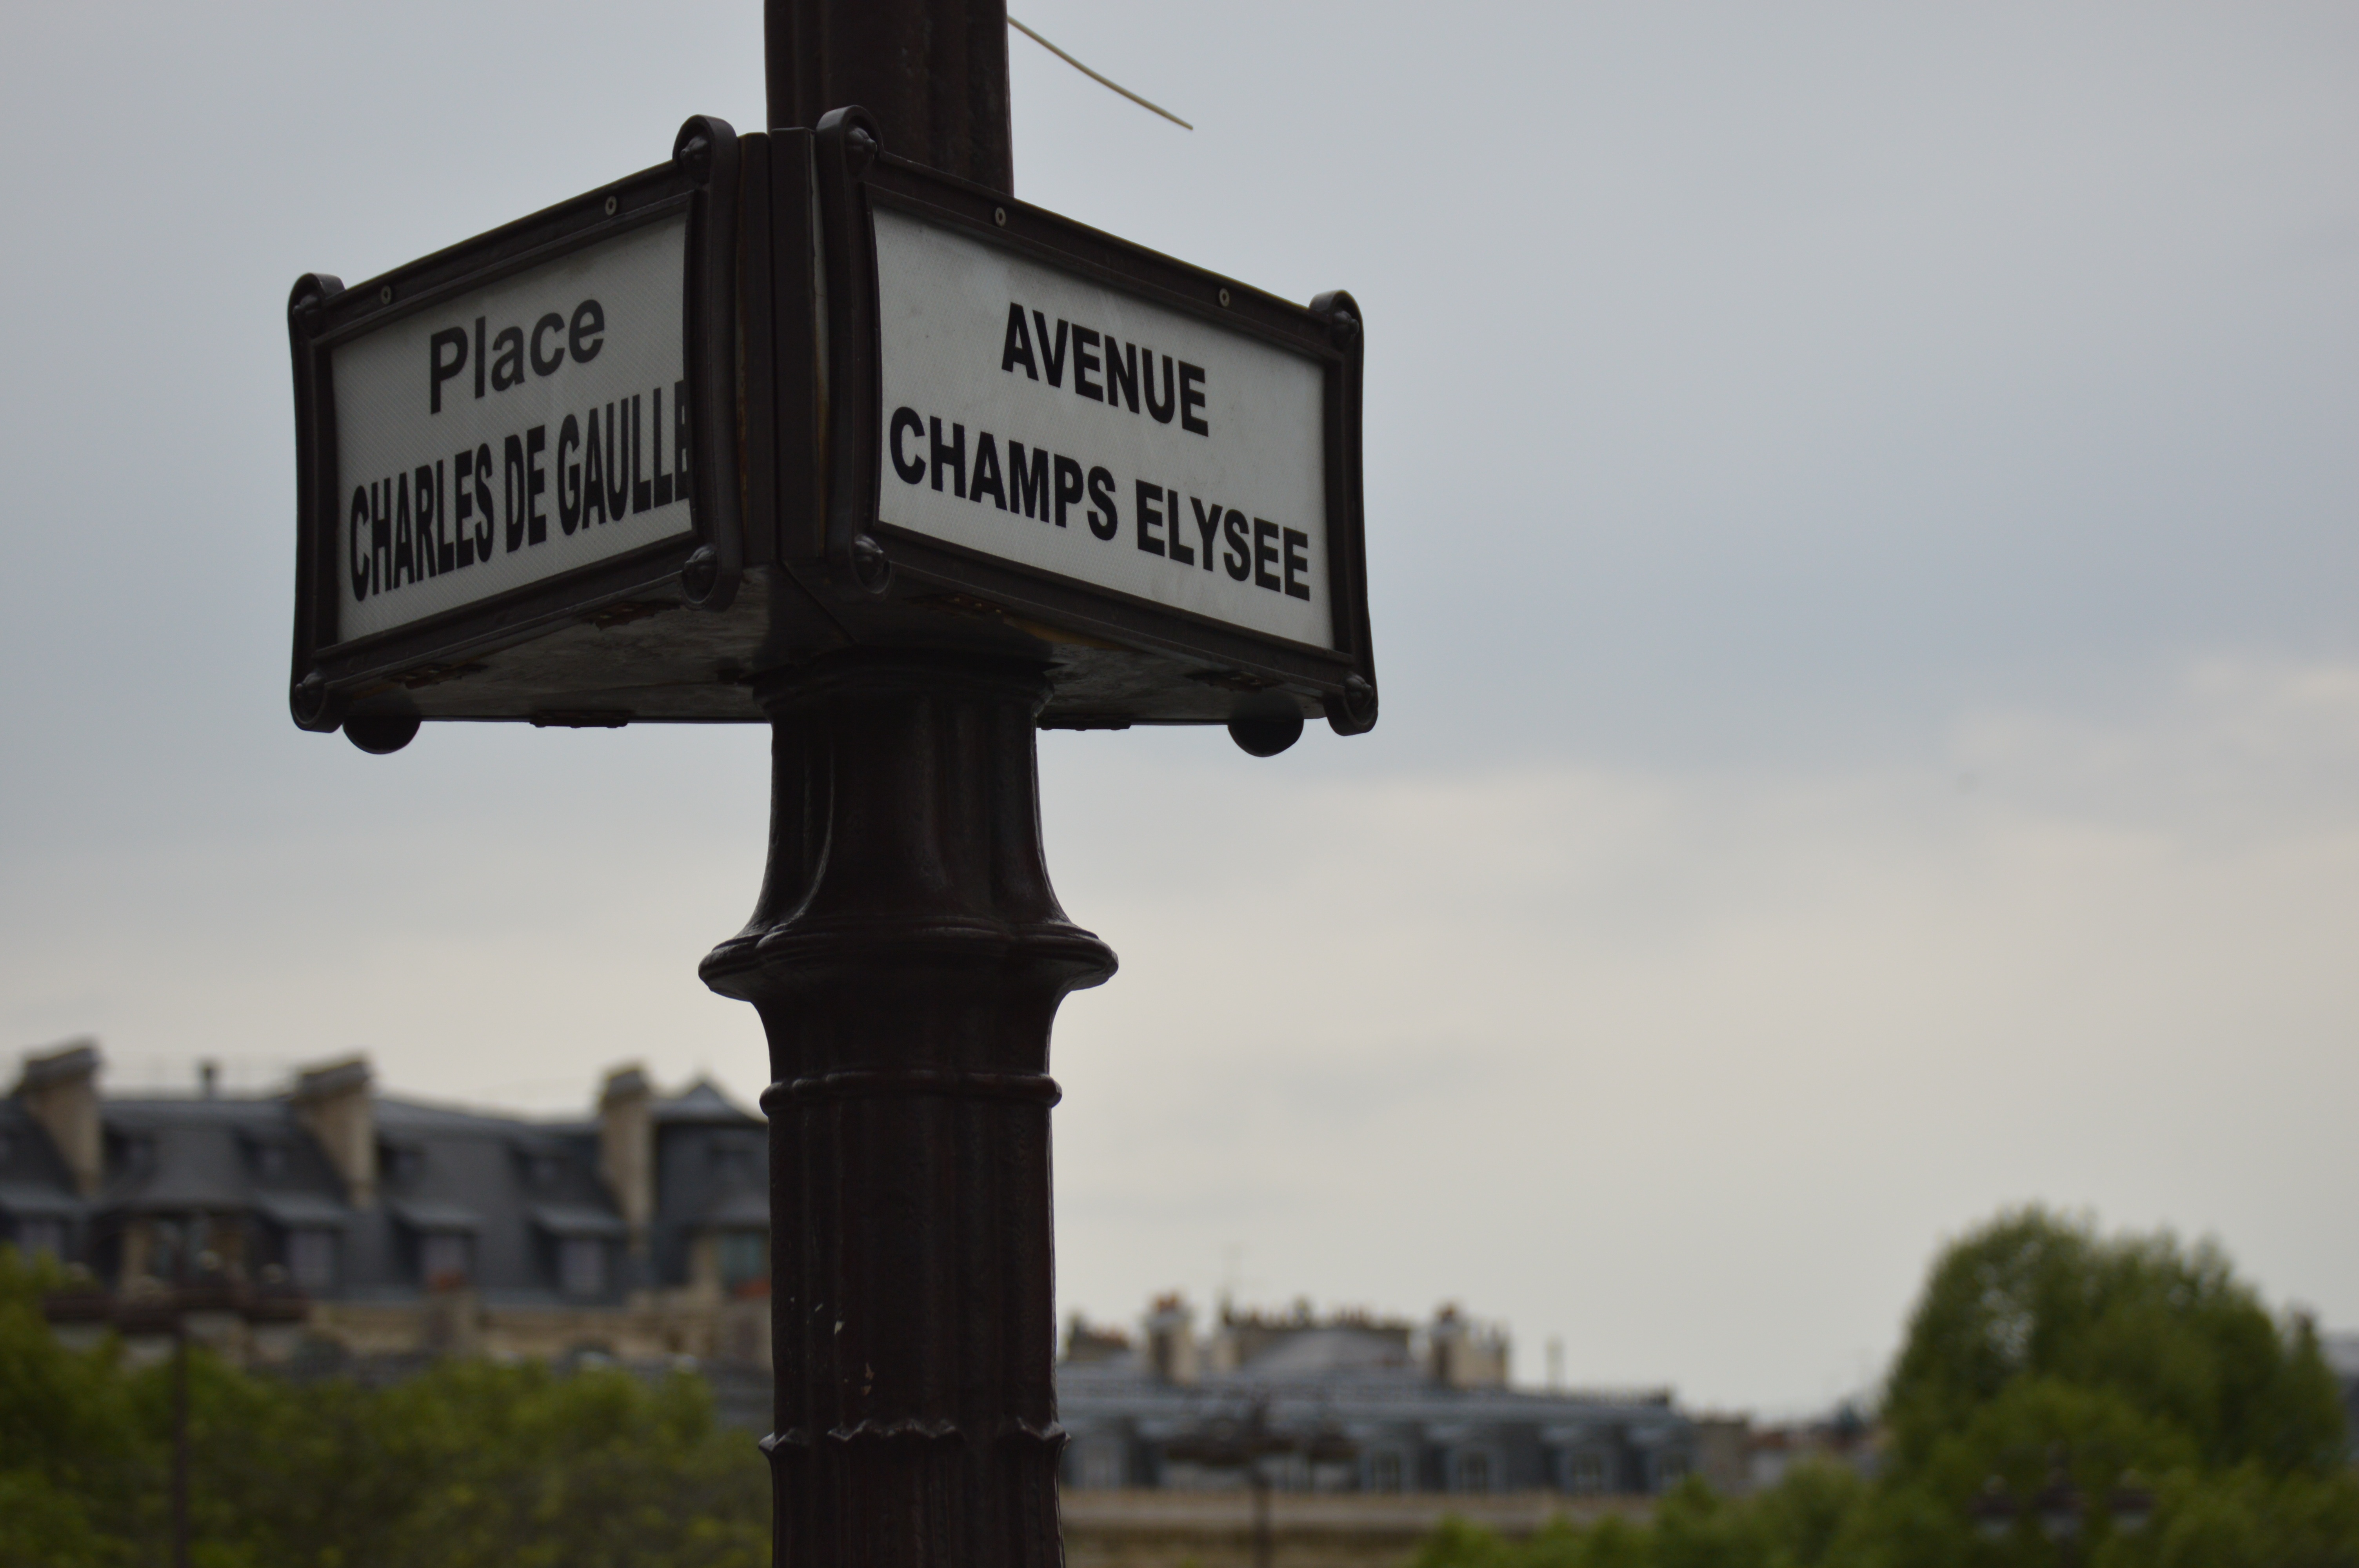
street, paris, advertising, france, sign, street light, street sign, tourism, signage, lighting, traffic sign, street names